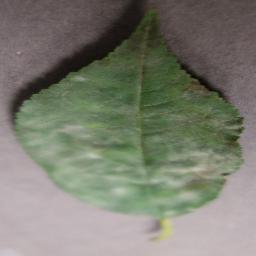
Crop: cherry
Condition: (including_sour)_powdery_mildew